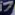
Number: 7